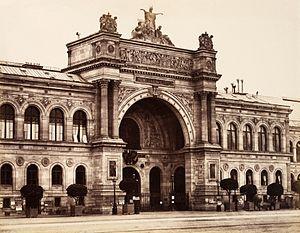
Le Palais de l'Industrie et des Beaux-arts, ou plus communément Palais de l'Industrie, est un édifice construit pour l'Exposition universelle de 1855 sur l'avenue des Champs-Élysées à Paris. Il est l'œuvre de l'architecte Jean-Marie-Victor Viel et de l'ingénieur Alexis Barrault. Il abrite en 1881 la première Exposition internationale d'Électricité, et est détruit à partir de 1896 pour laisser place au Petit Palais et au Grand Palais.
Le Salon des refusés s'ouvre à Paris le 15 mai 1863 en marge du Salon officiel et expose, dans douze salles du Palais des Champs-Élysées, annexe du Palais de l'Industrie, 1 200 œuvres d'artistes, à l'initiative de Napoléon III lui-même, qui jugeait le jury officiel trop sévère, ce dernier ayant refusé 3 000 œuvres sur les 5 000 qui lui furent présentées.
La pierre naturelle, autrefois appelée pierre à bâtir, est un matériau de construction constitué de la roche d'où elle est extraite. Elle se distingue des produits manufacturés tels les blocs de béton ou les briques d'argile, qui sont appelés pierre artificielle.